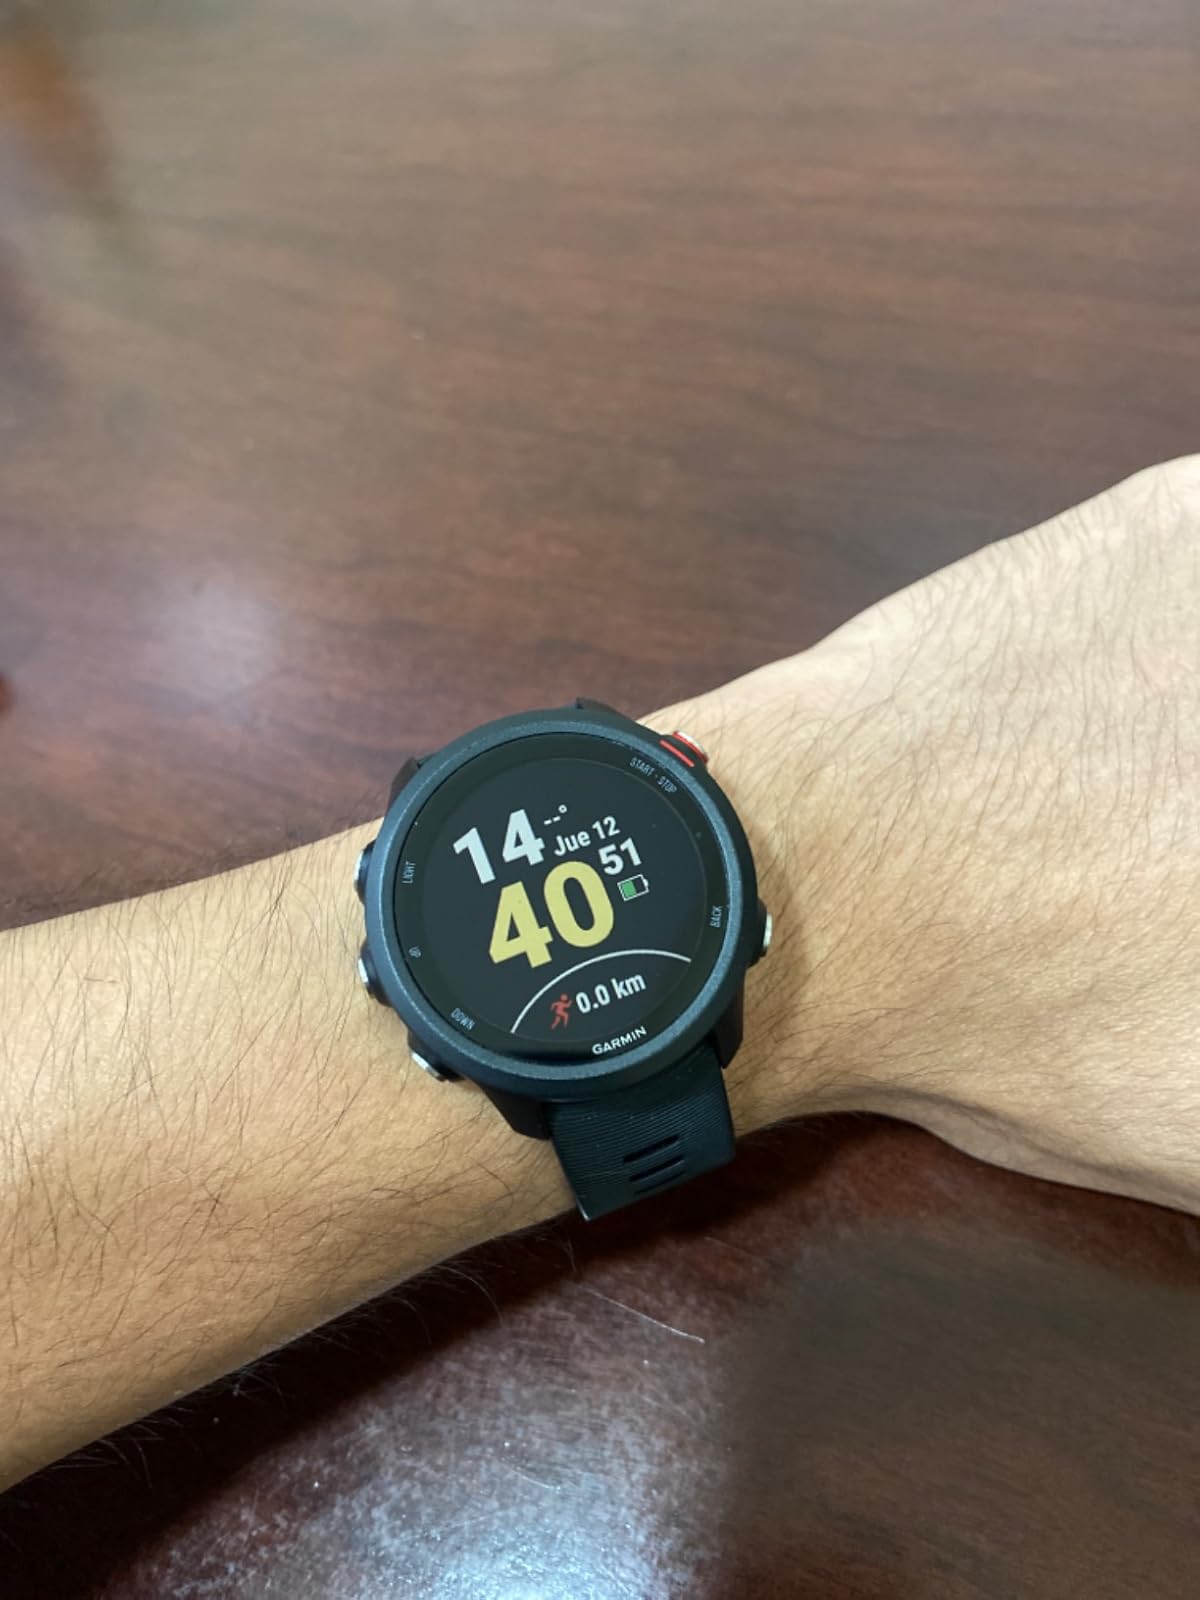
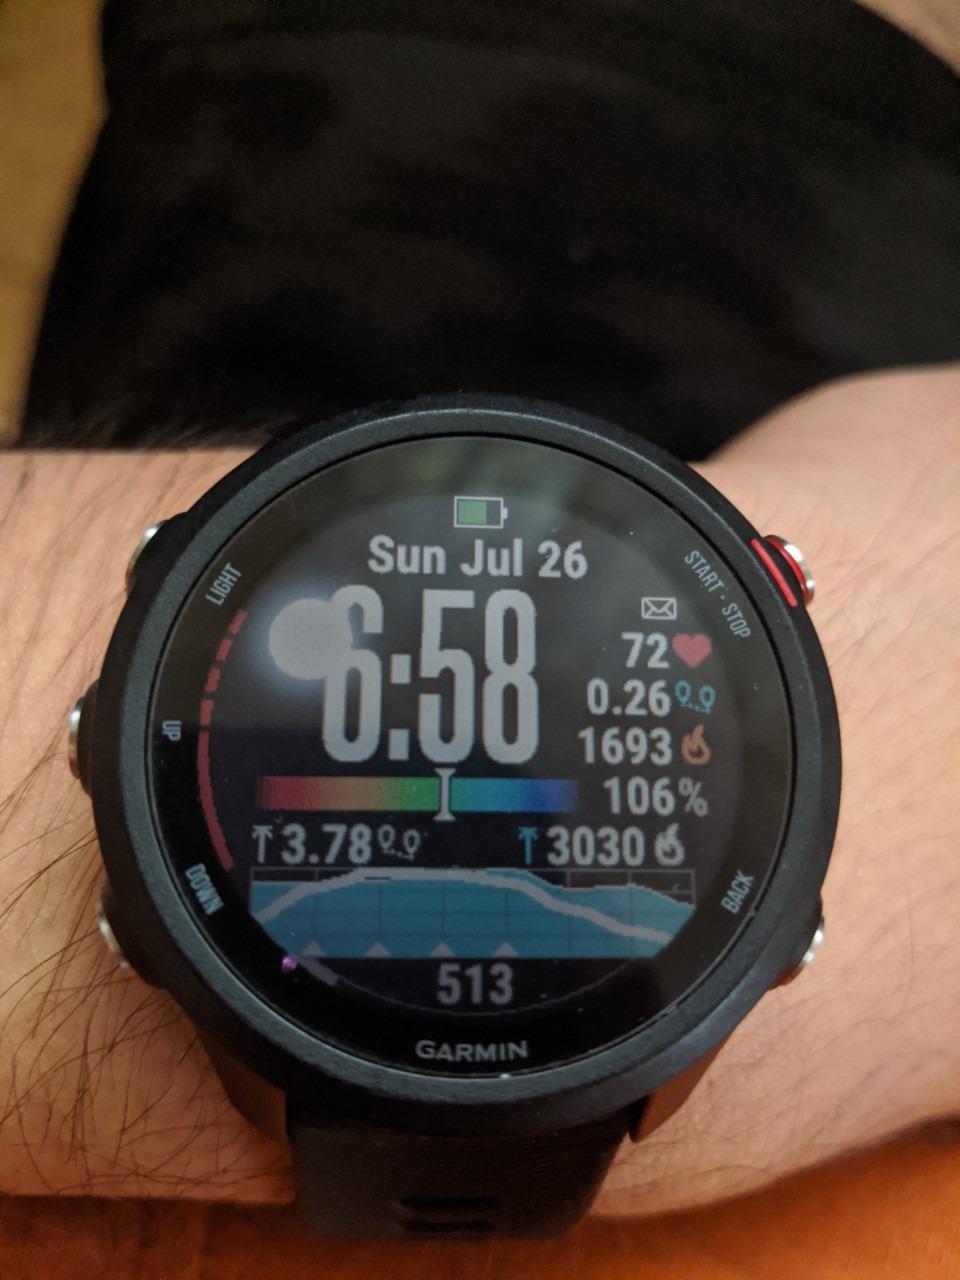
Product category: smartwatch
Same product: yes